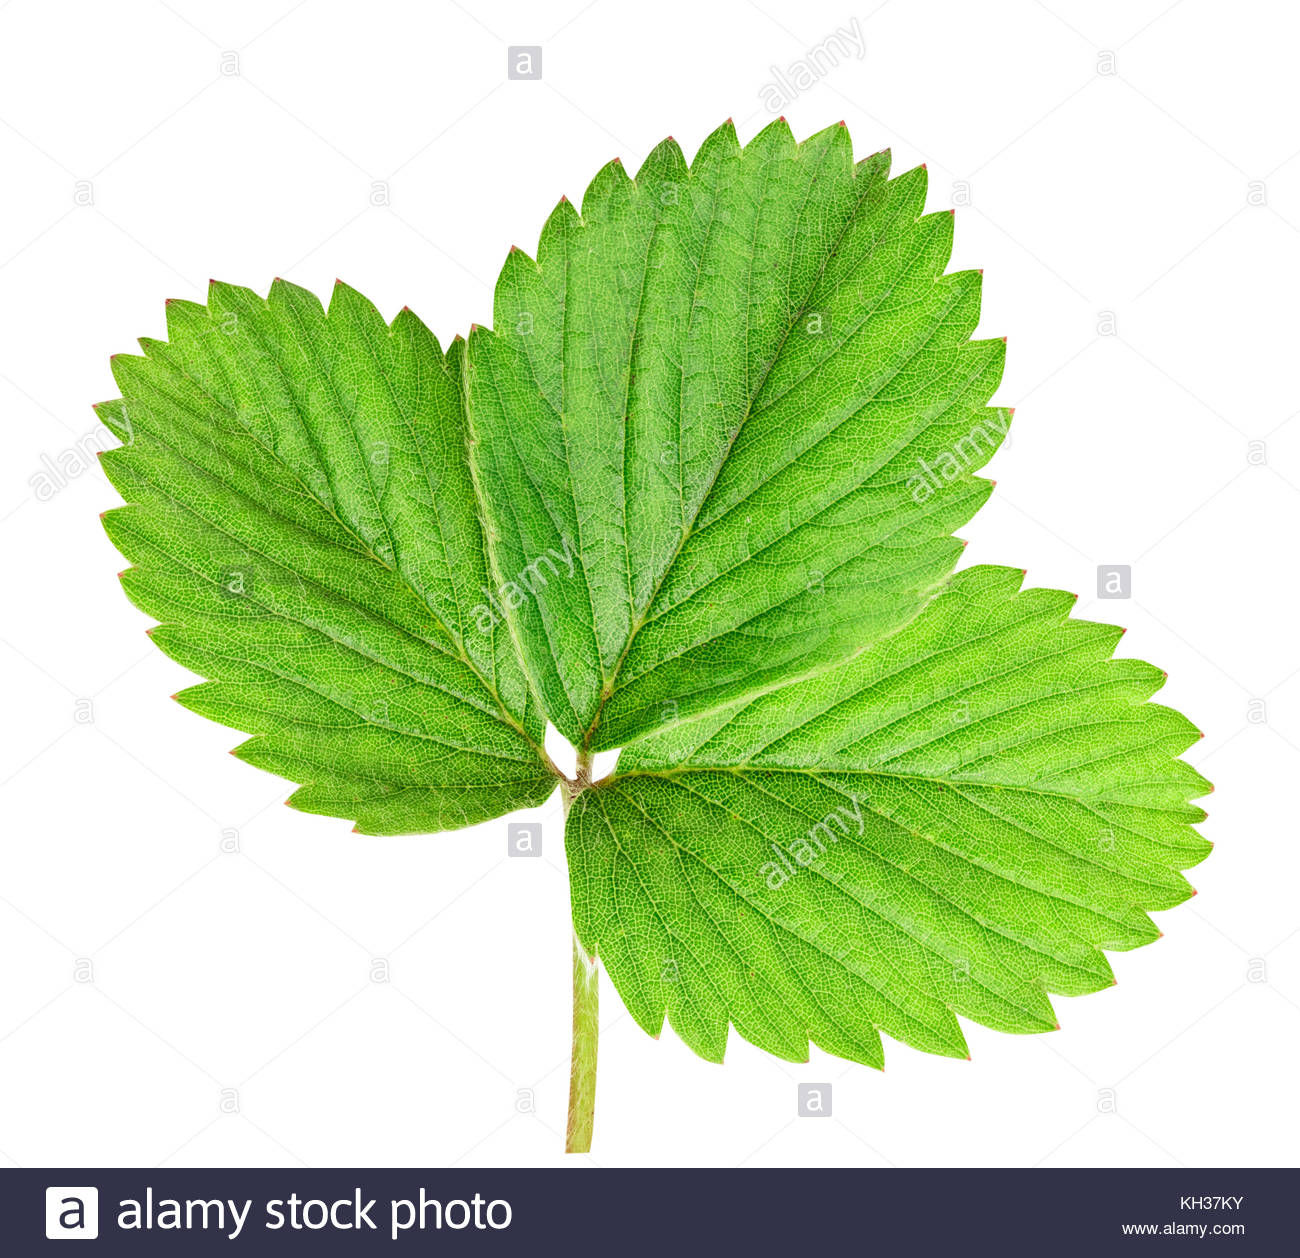
Labels: Strawberry leaf, Strawberry leaf, Strawberry leaf